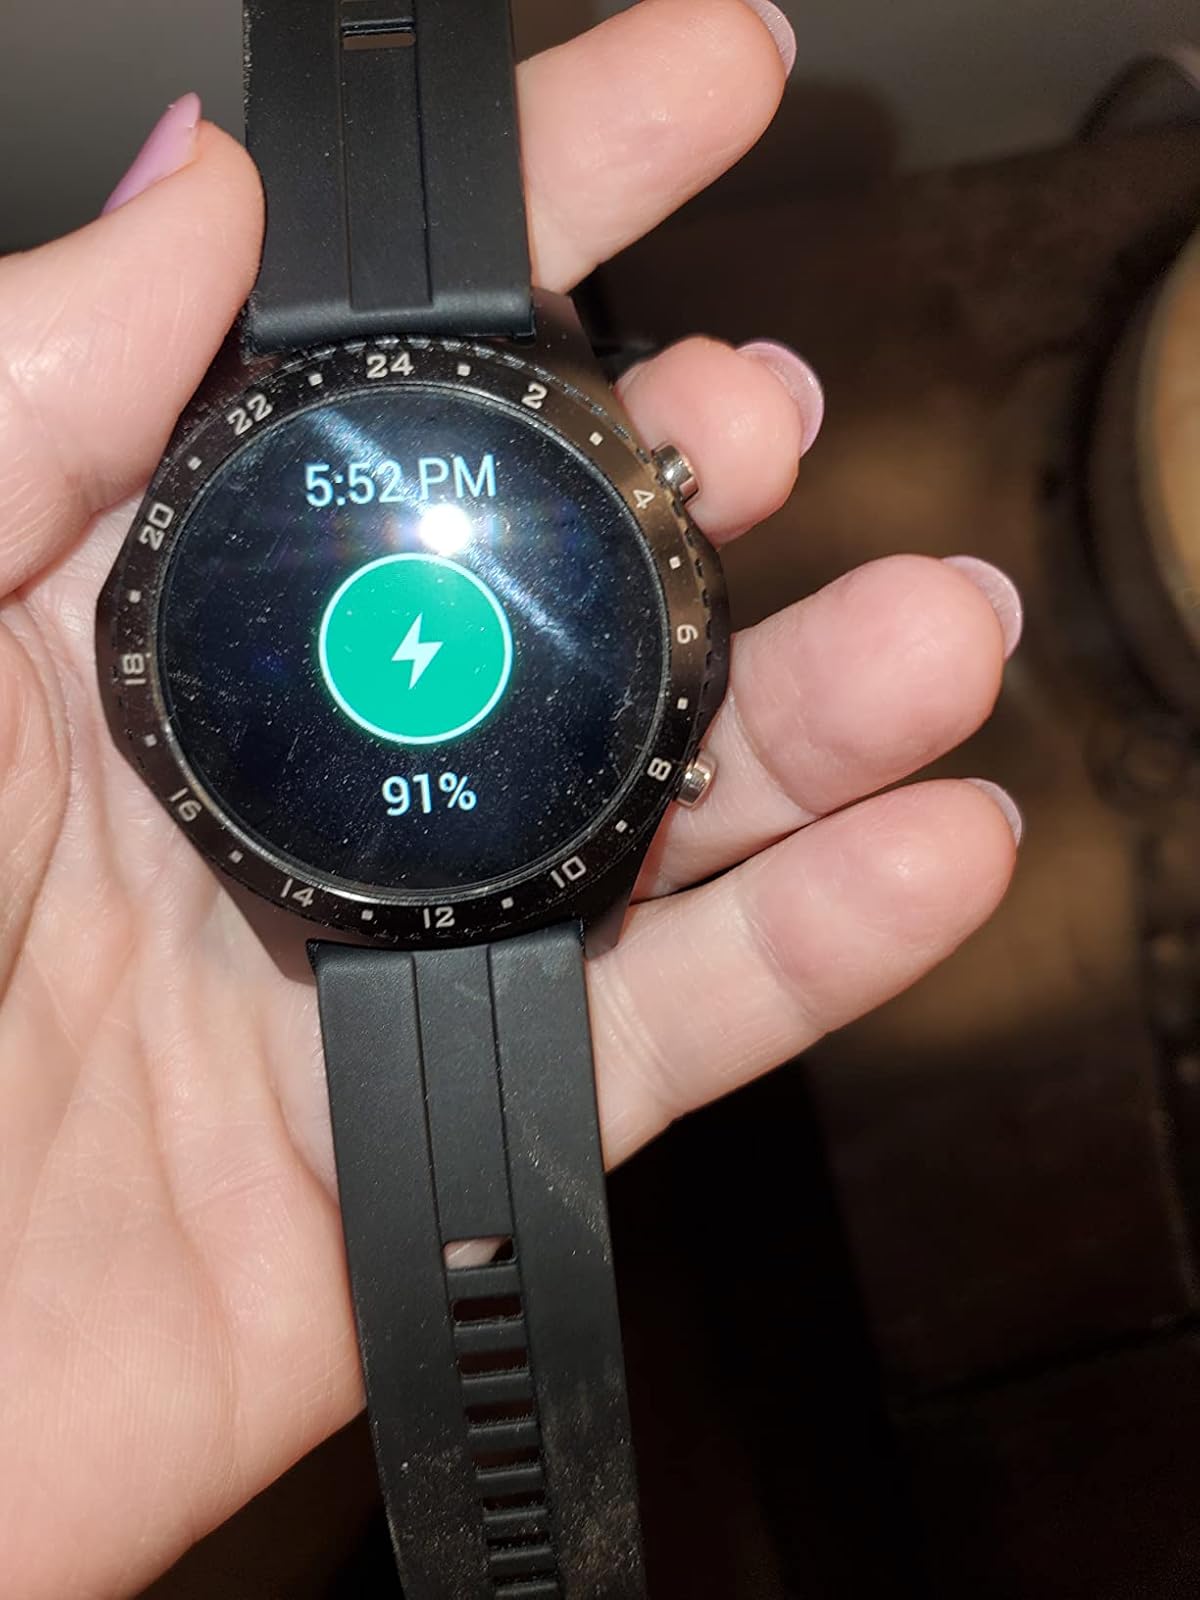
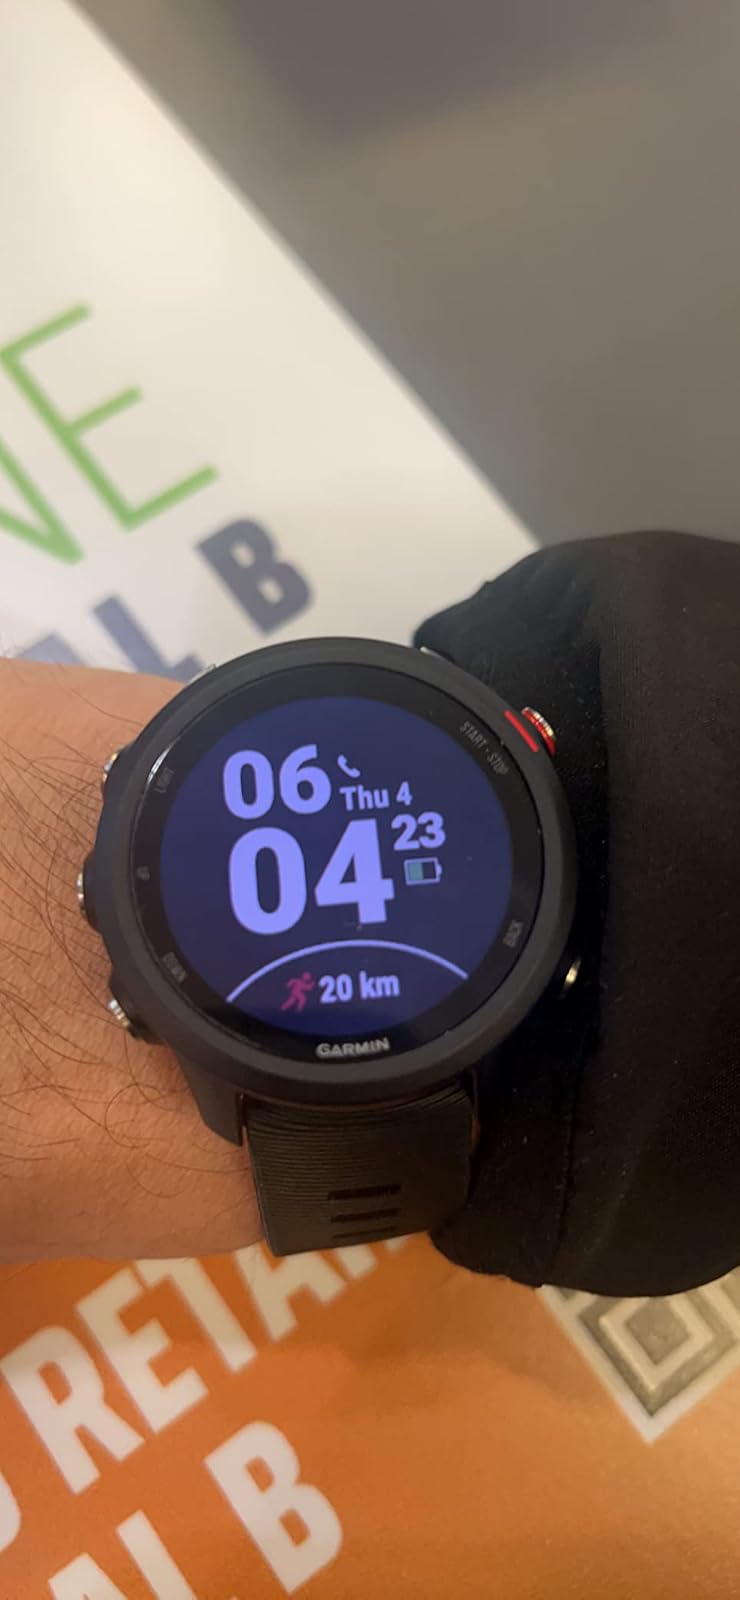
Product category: smartwatch
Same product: no